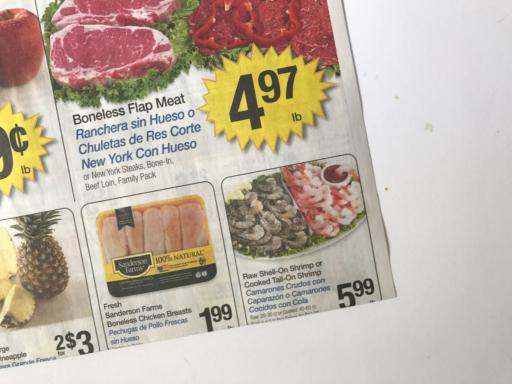
Waste category: paper